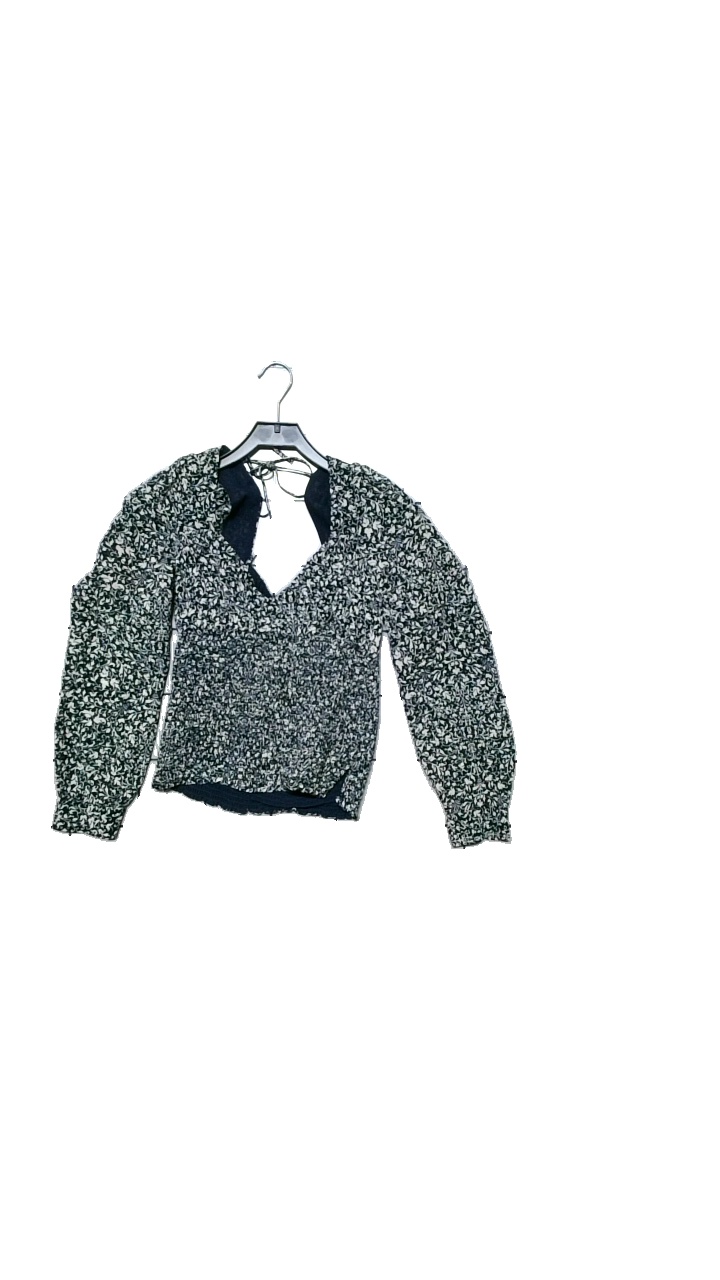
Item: Blouse (Ladies)
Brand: Reformation
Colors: Blue, White
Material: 100% viscose
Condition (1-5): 4
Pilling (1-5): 5
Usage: Reuse
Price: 50-100